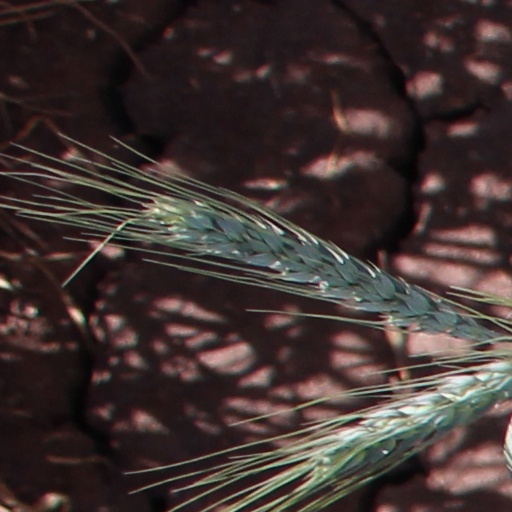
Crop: wheat